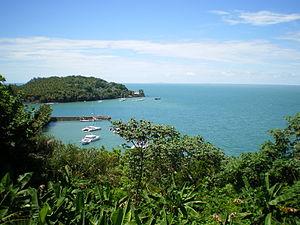
Panorama depuis l'île Royale
Cet article vise à donner une liste exhaustive des colonies et possessions françaises au cours de l'Histoire, quel que soit leur statut.